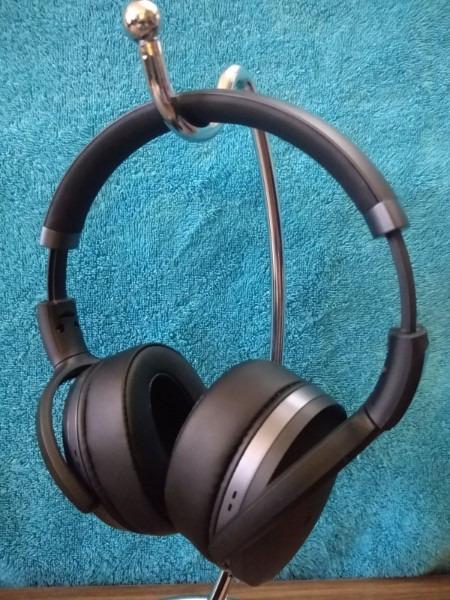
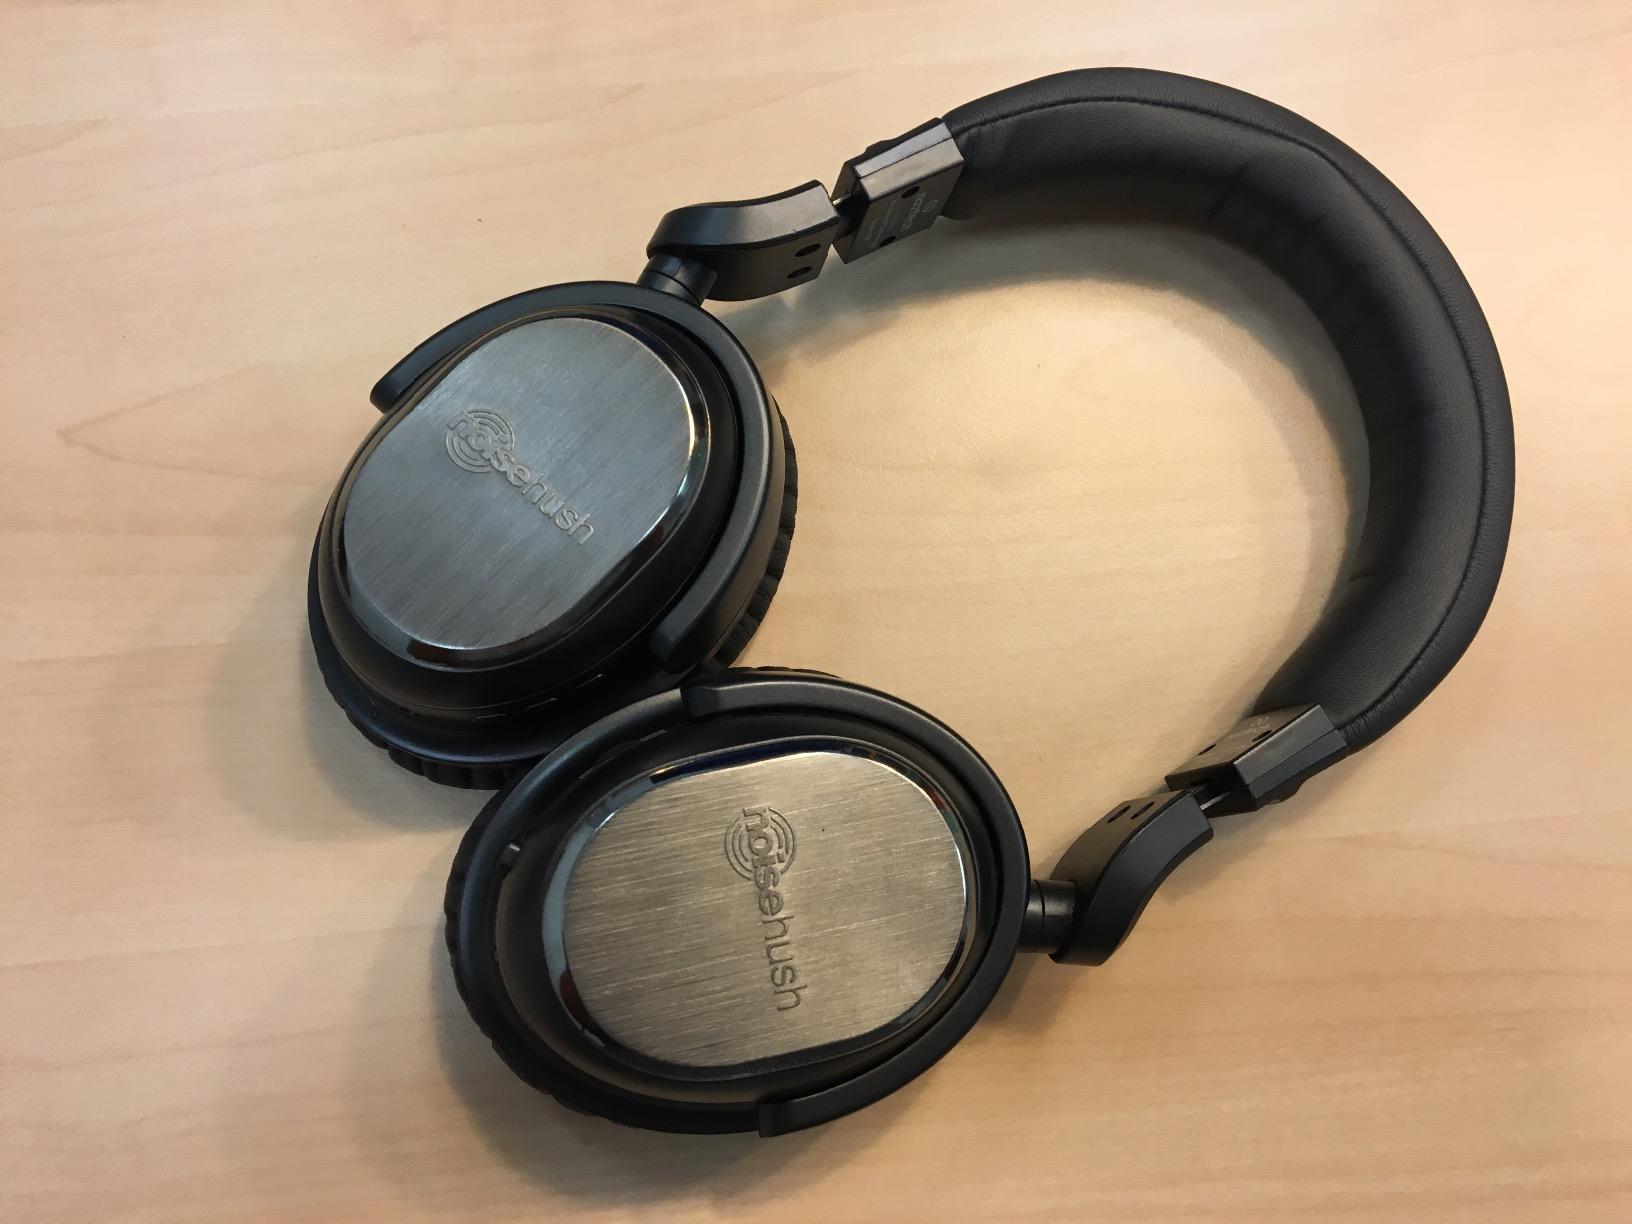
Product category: headphones
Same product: no